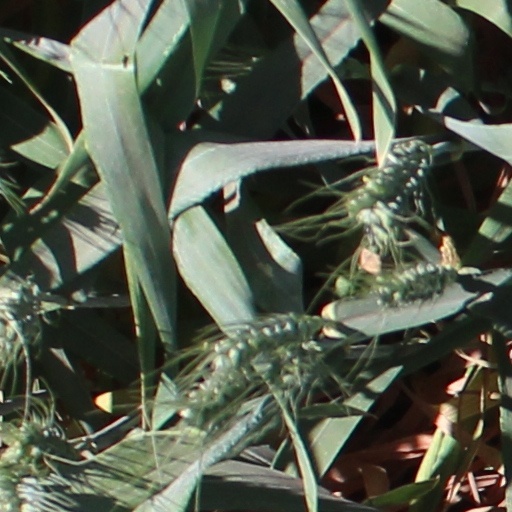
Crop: wheat